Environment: real
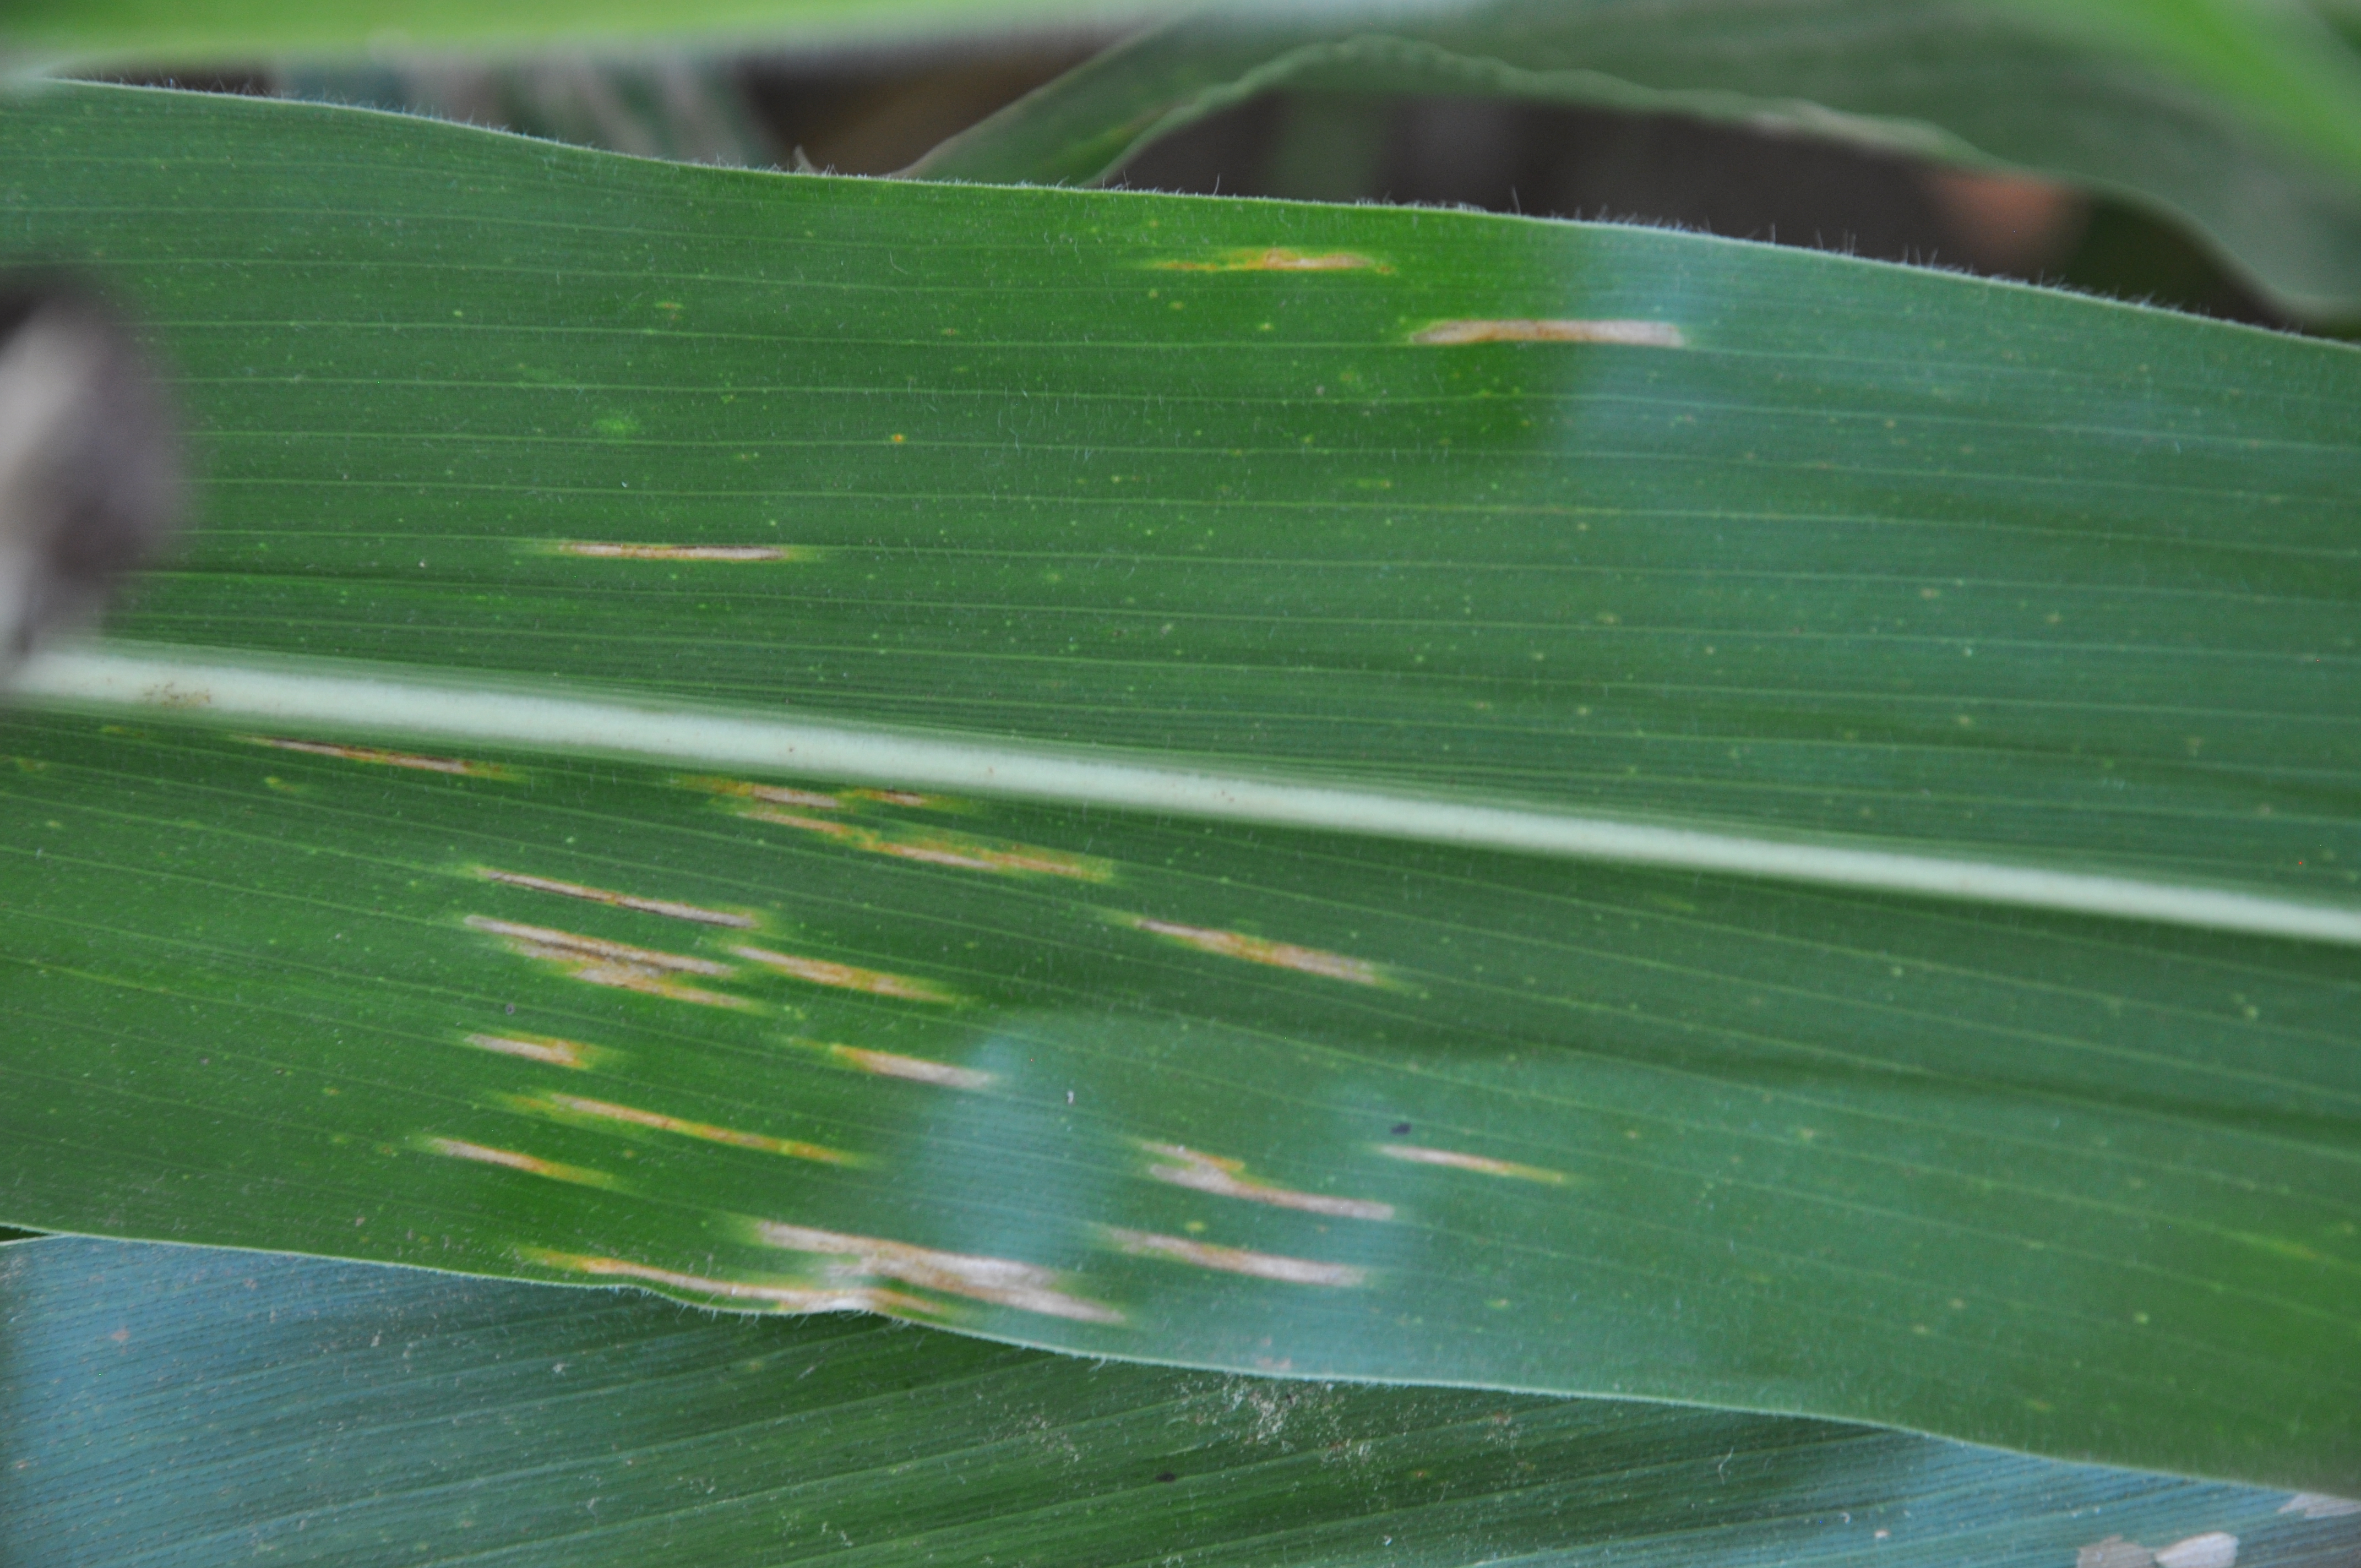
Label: gray_leaf_spot